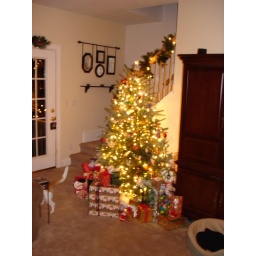
Our Tree - delivered fresh from a tree farm in the mountains